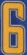
Number: 6